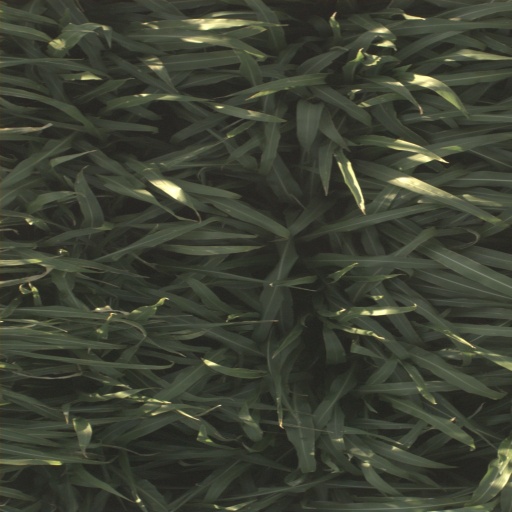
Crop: sorghum